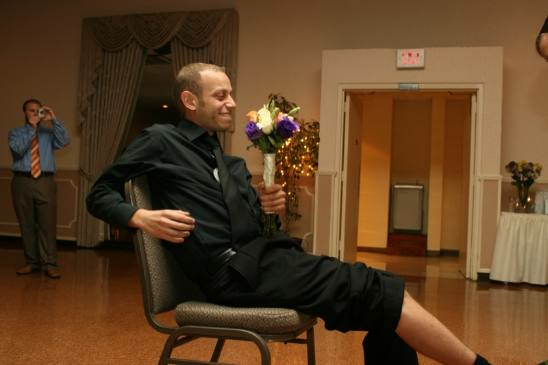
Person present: Yes